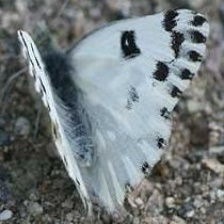
Species: BECKERS WHITE
Butterfly family (ImageNet category): cabbage_butterfly